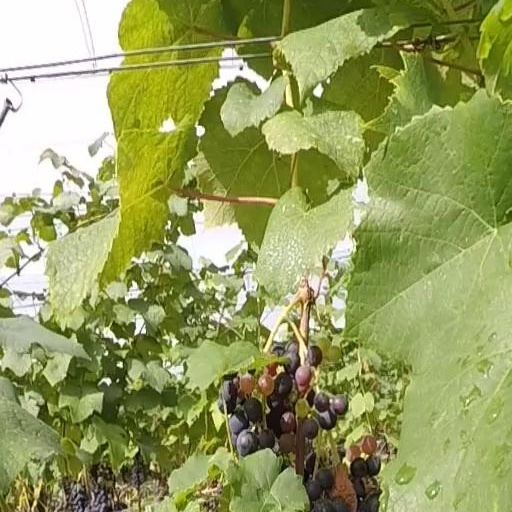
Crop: grape